Old Europe (archaeology)

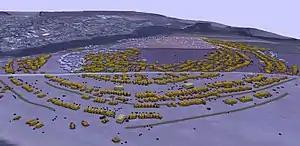
Maidanetske, Ukraine, c. 3700 BC. Cucuteni-Trypillia culture.

In historical times, some ethnonyms are believed to correspond to Pre-Indo-European peoples, assumed to be the descendants of the earlier Old European cultures: the Pelasgians, Minoans, Leleges, Iberians, Nuragic people, Etruscans, Rhaetians, Camunni and Basques. Two of the three pre-Greek peoples of Sicily, the Sicans and the Elymians, may also have been pre-Indo-European.